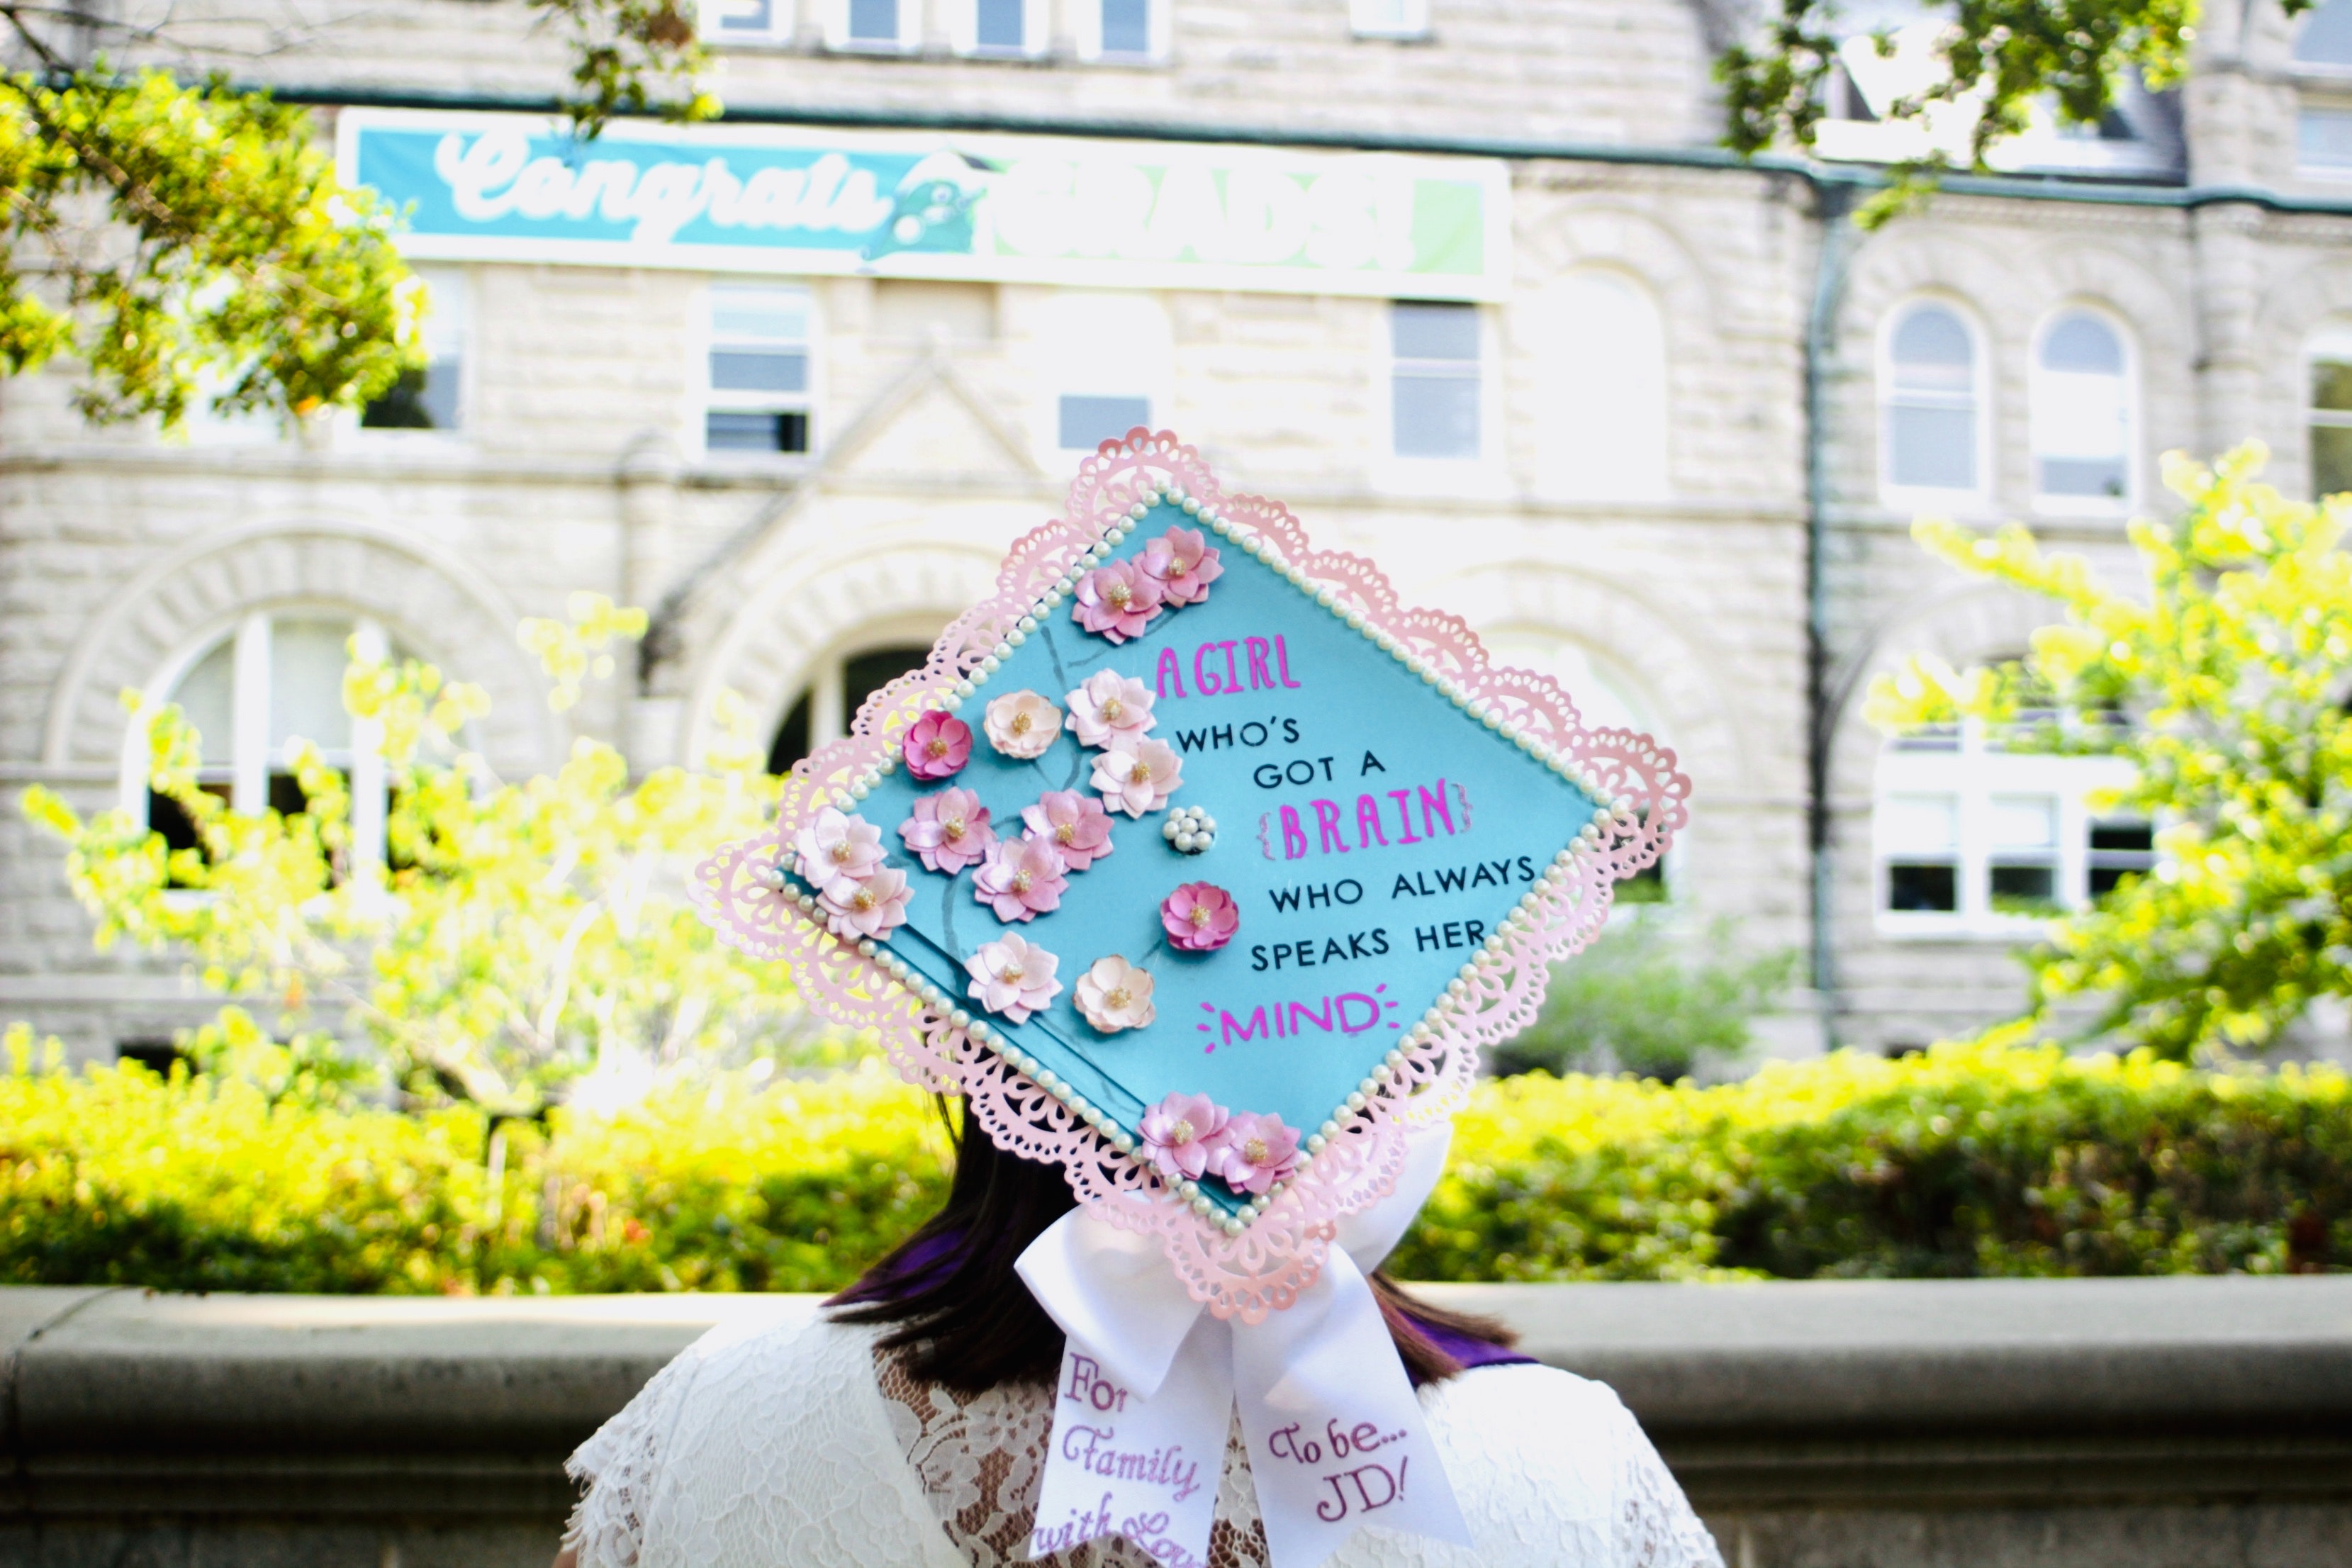
pink, flower, recreation, product